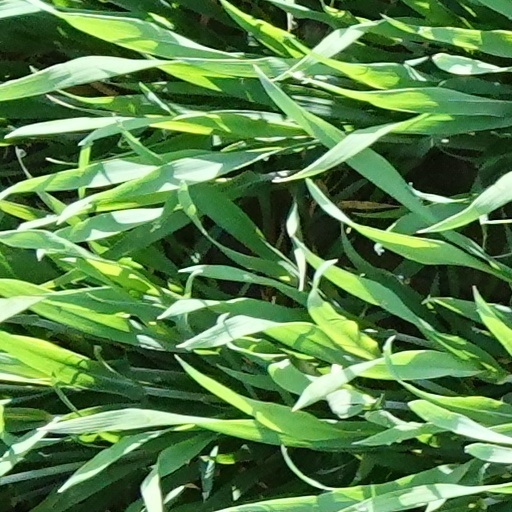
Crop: wheat